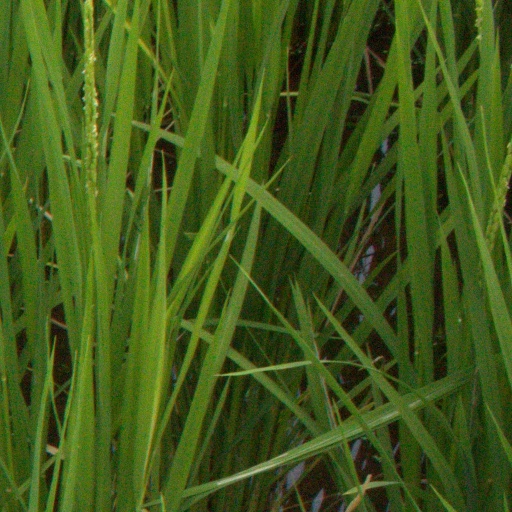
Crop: rice